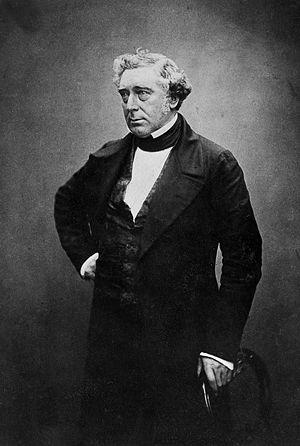
Robert Stephenson est un ingénieur civil britannique, membre de la Royal Society. Fils unique de George Stephenson, le célèbre créateur des chemins de fer et des locomotives, il collabora à de nombreuses réalisations souvent attribuées à son père seul. Parrain de Lord Robert Stephenson Smyth Baden-Powell of Gilwell, le fondateur du scoutisme.
Le rôle du président est de représenter l'institution et de promouvoir la profession d'ingénieur civil auprès du public.